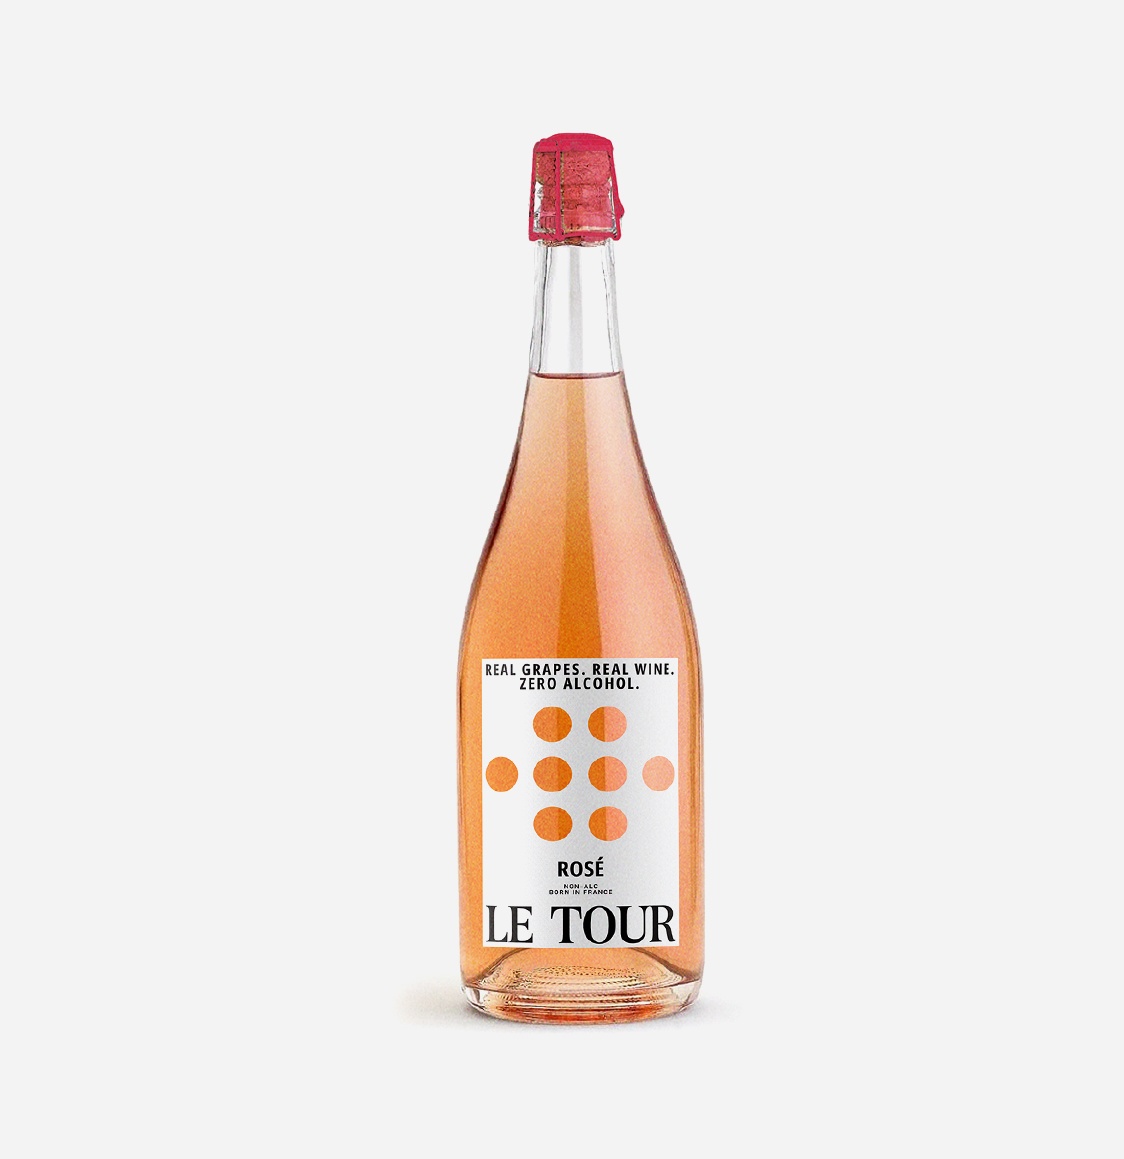
Still Rosé | Premium NA Wine, No Compromises.
Tasting Notes: Elegant notes of ripe red berries and zesty citrus blend seamlessly with subtle floral undertones, offering a refined, aromatic profile. Palate: Fresh and fruity with a crisp, smooth finish, this Still Rosé brings a balanced elegance that makes it both refreshing and sophisticated. About: Crafted in France from Grenache grapes cultivated in the renowned regions of Bordeaux, our non-alcoholic Still Rosé is delicately dealcoholized to capture the essence of classic French rosé without the alcohol. Perfect for al fresco lunches or relaxed evenings. Size: 750ml bottle Region: Bordeaux, France Vintage: 2024
Brand: Le Tour
Category: Food, Beverages & Tobacco > Beverages > Low Alcohol & Alcohol-Free Beverages > Low Alcohol & Alcohol-Free Wine